Agatha (film)

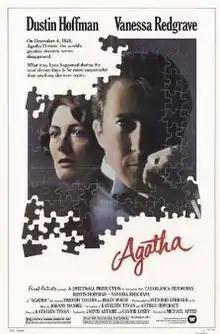
Theatrical release poster

Agatha is a 1979 British drama thriller film directed by Michael Apted and starring Vanessa Redgrave, Dustin Hoffman and Timothy Dalton. It was written by Kathleen Tynan. The film focuses on renowned crime writer Agatha Christie's famous in 1926. The film was released 9 February 1979, receiving generally positive reviews from critics, who praised the production values and performances.